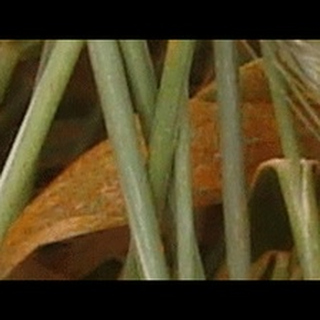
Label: wheat_brown_rust